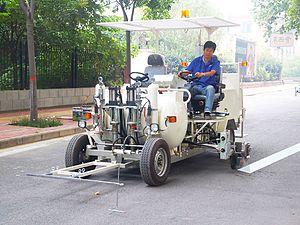
Grande machine airless de conduite de marquage au sol à solvant froid
On désigne par enduit à froid un type de produit de marquage routier sans solvant à deux composants : une base et un durcisseur.
La pulvérisation airless ou pulvérisation sans air est un procédé de pulvérisation dans lequel une matière est pulvérisée sans air par une haute ou basse pression pour être appliquée sur une surface.